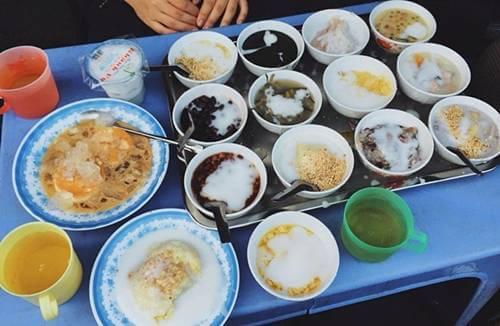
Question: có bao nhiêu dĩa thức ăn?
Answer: có hai dĩa thức ăn